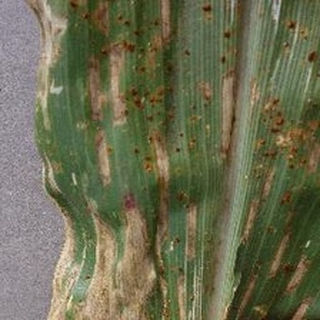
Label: corn_gray_leaf_spot